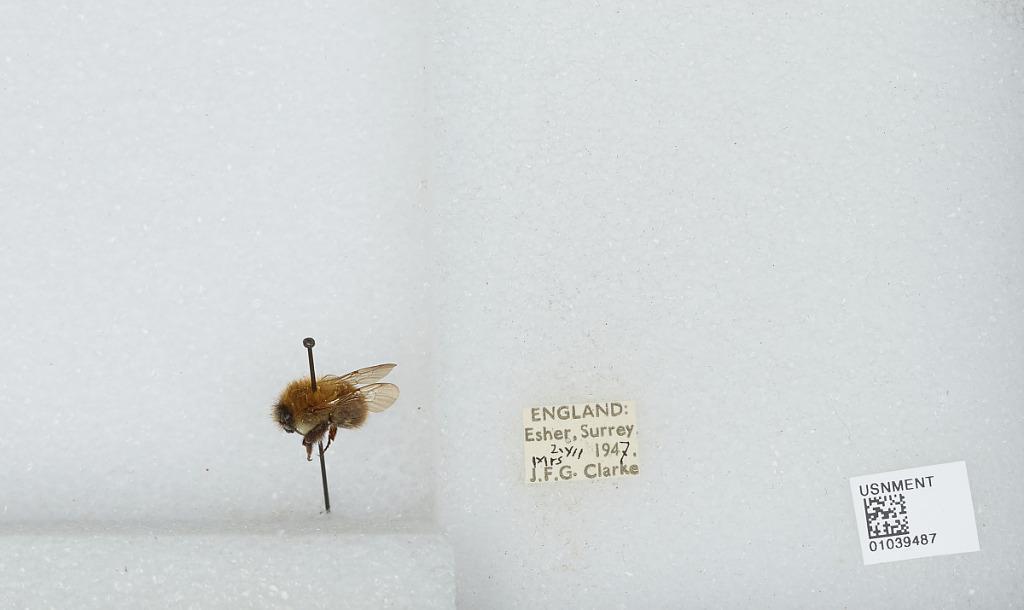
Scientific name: Bombus (Thoracobombus) pascuorum (Scopoli)
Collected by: J. Clarke
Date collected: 1947-7-2
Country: United Kingdom
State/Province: England
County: Surrey
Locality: Esher
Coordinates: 51.3691, -0.365